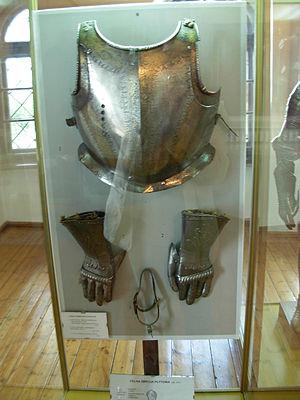
Un plastron était une pièce d'armure portée autrefois sur le torse pour protéger contre les blessures, ou un vêtement de signification religieuse, ou d'élément de statut. Un plastron est parfois porté par des êtres mythologiques comme élément distinctif de vêtements.